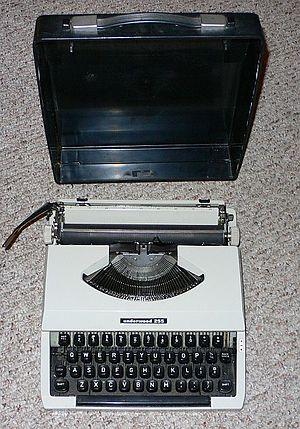
Une machine à écrire est une machine mécanographique permettant d'écrire des documents avec des caractères imprimés. Elle se présente sous la forme d'un clavier comportant une cinquantaine de touches représentant les caractères qui seront imprimés sur le papier.